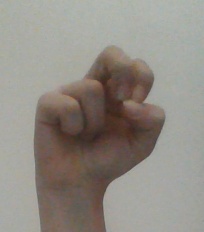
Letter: gaaf